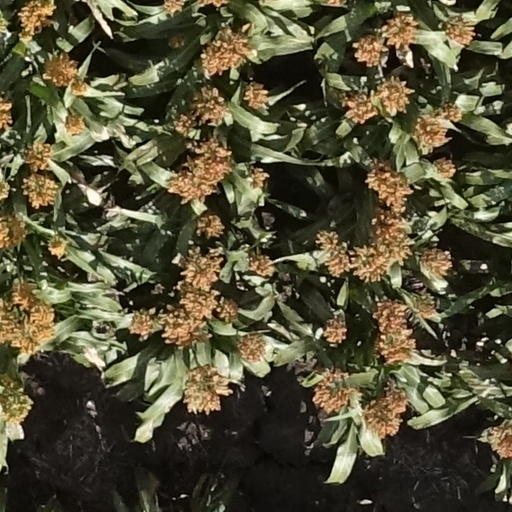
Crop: sorghum